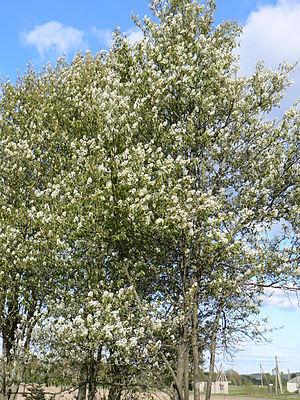
L'Amélanchier à feuilles ovales, Amelanchier ovalis, est un arbrisseau de la famille des Rosacées appartenant au genre Amelanchier.